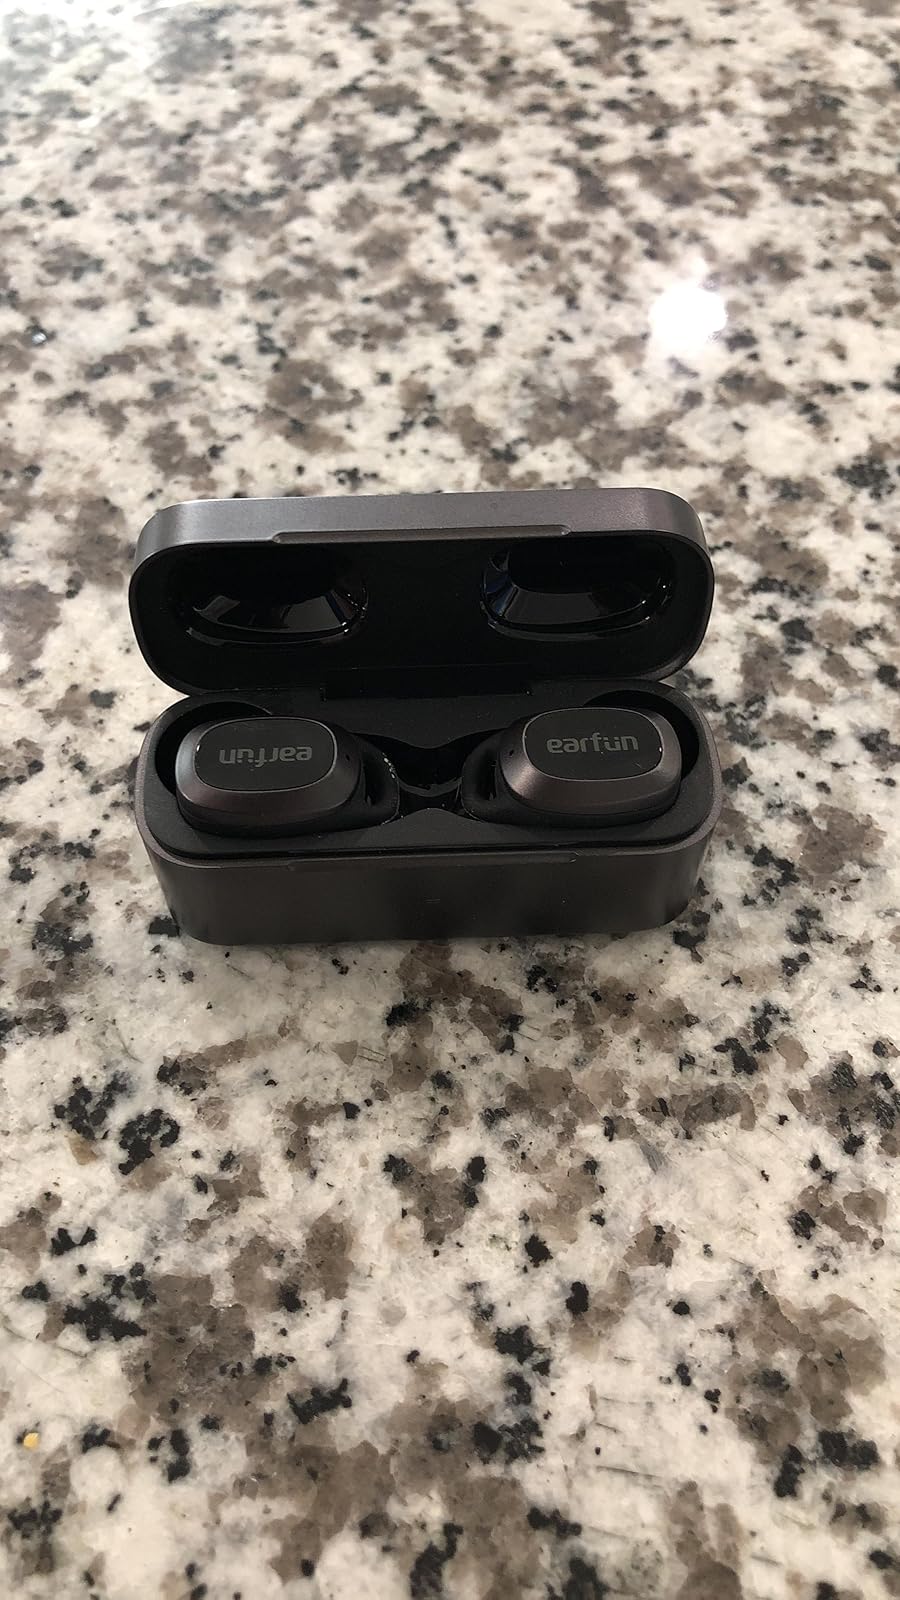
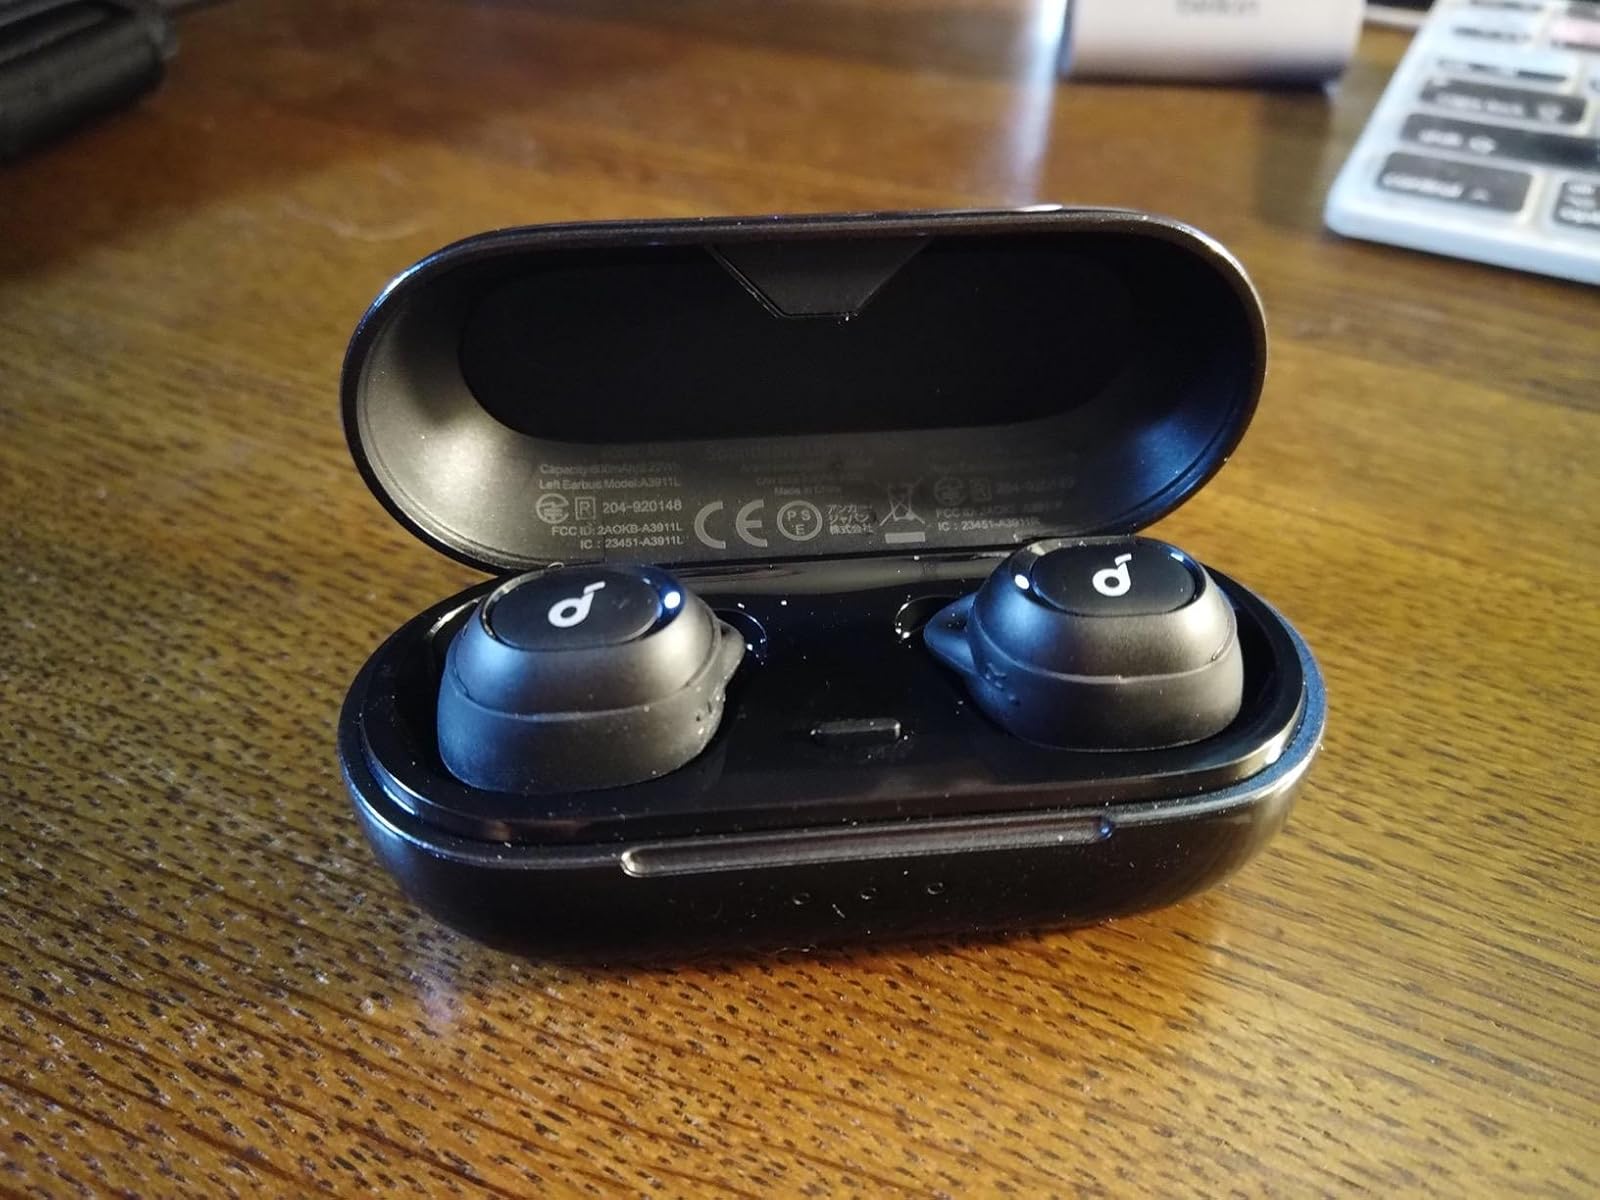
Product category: earbuds
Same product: no